Sky position (RA, Dec in degrees): 188.415, 3.607
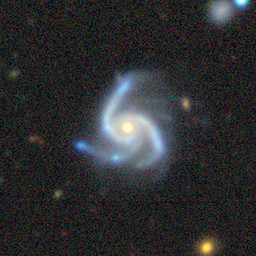
Galaxy morphology: Unbarred Loose Spiral Galaxies